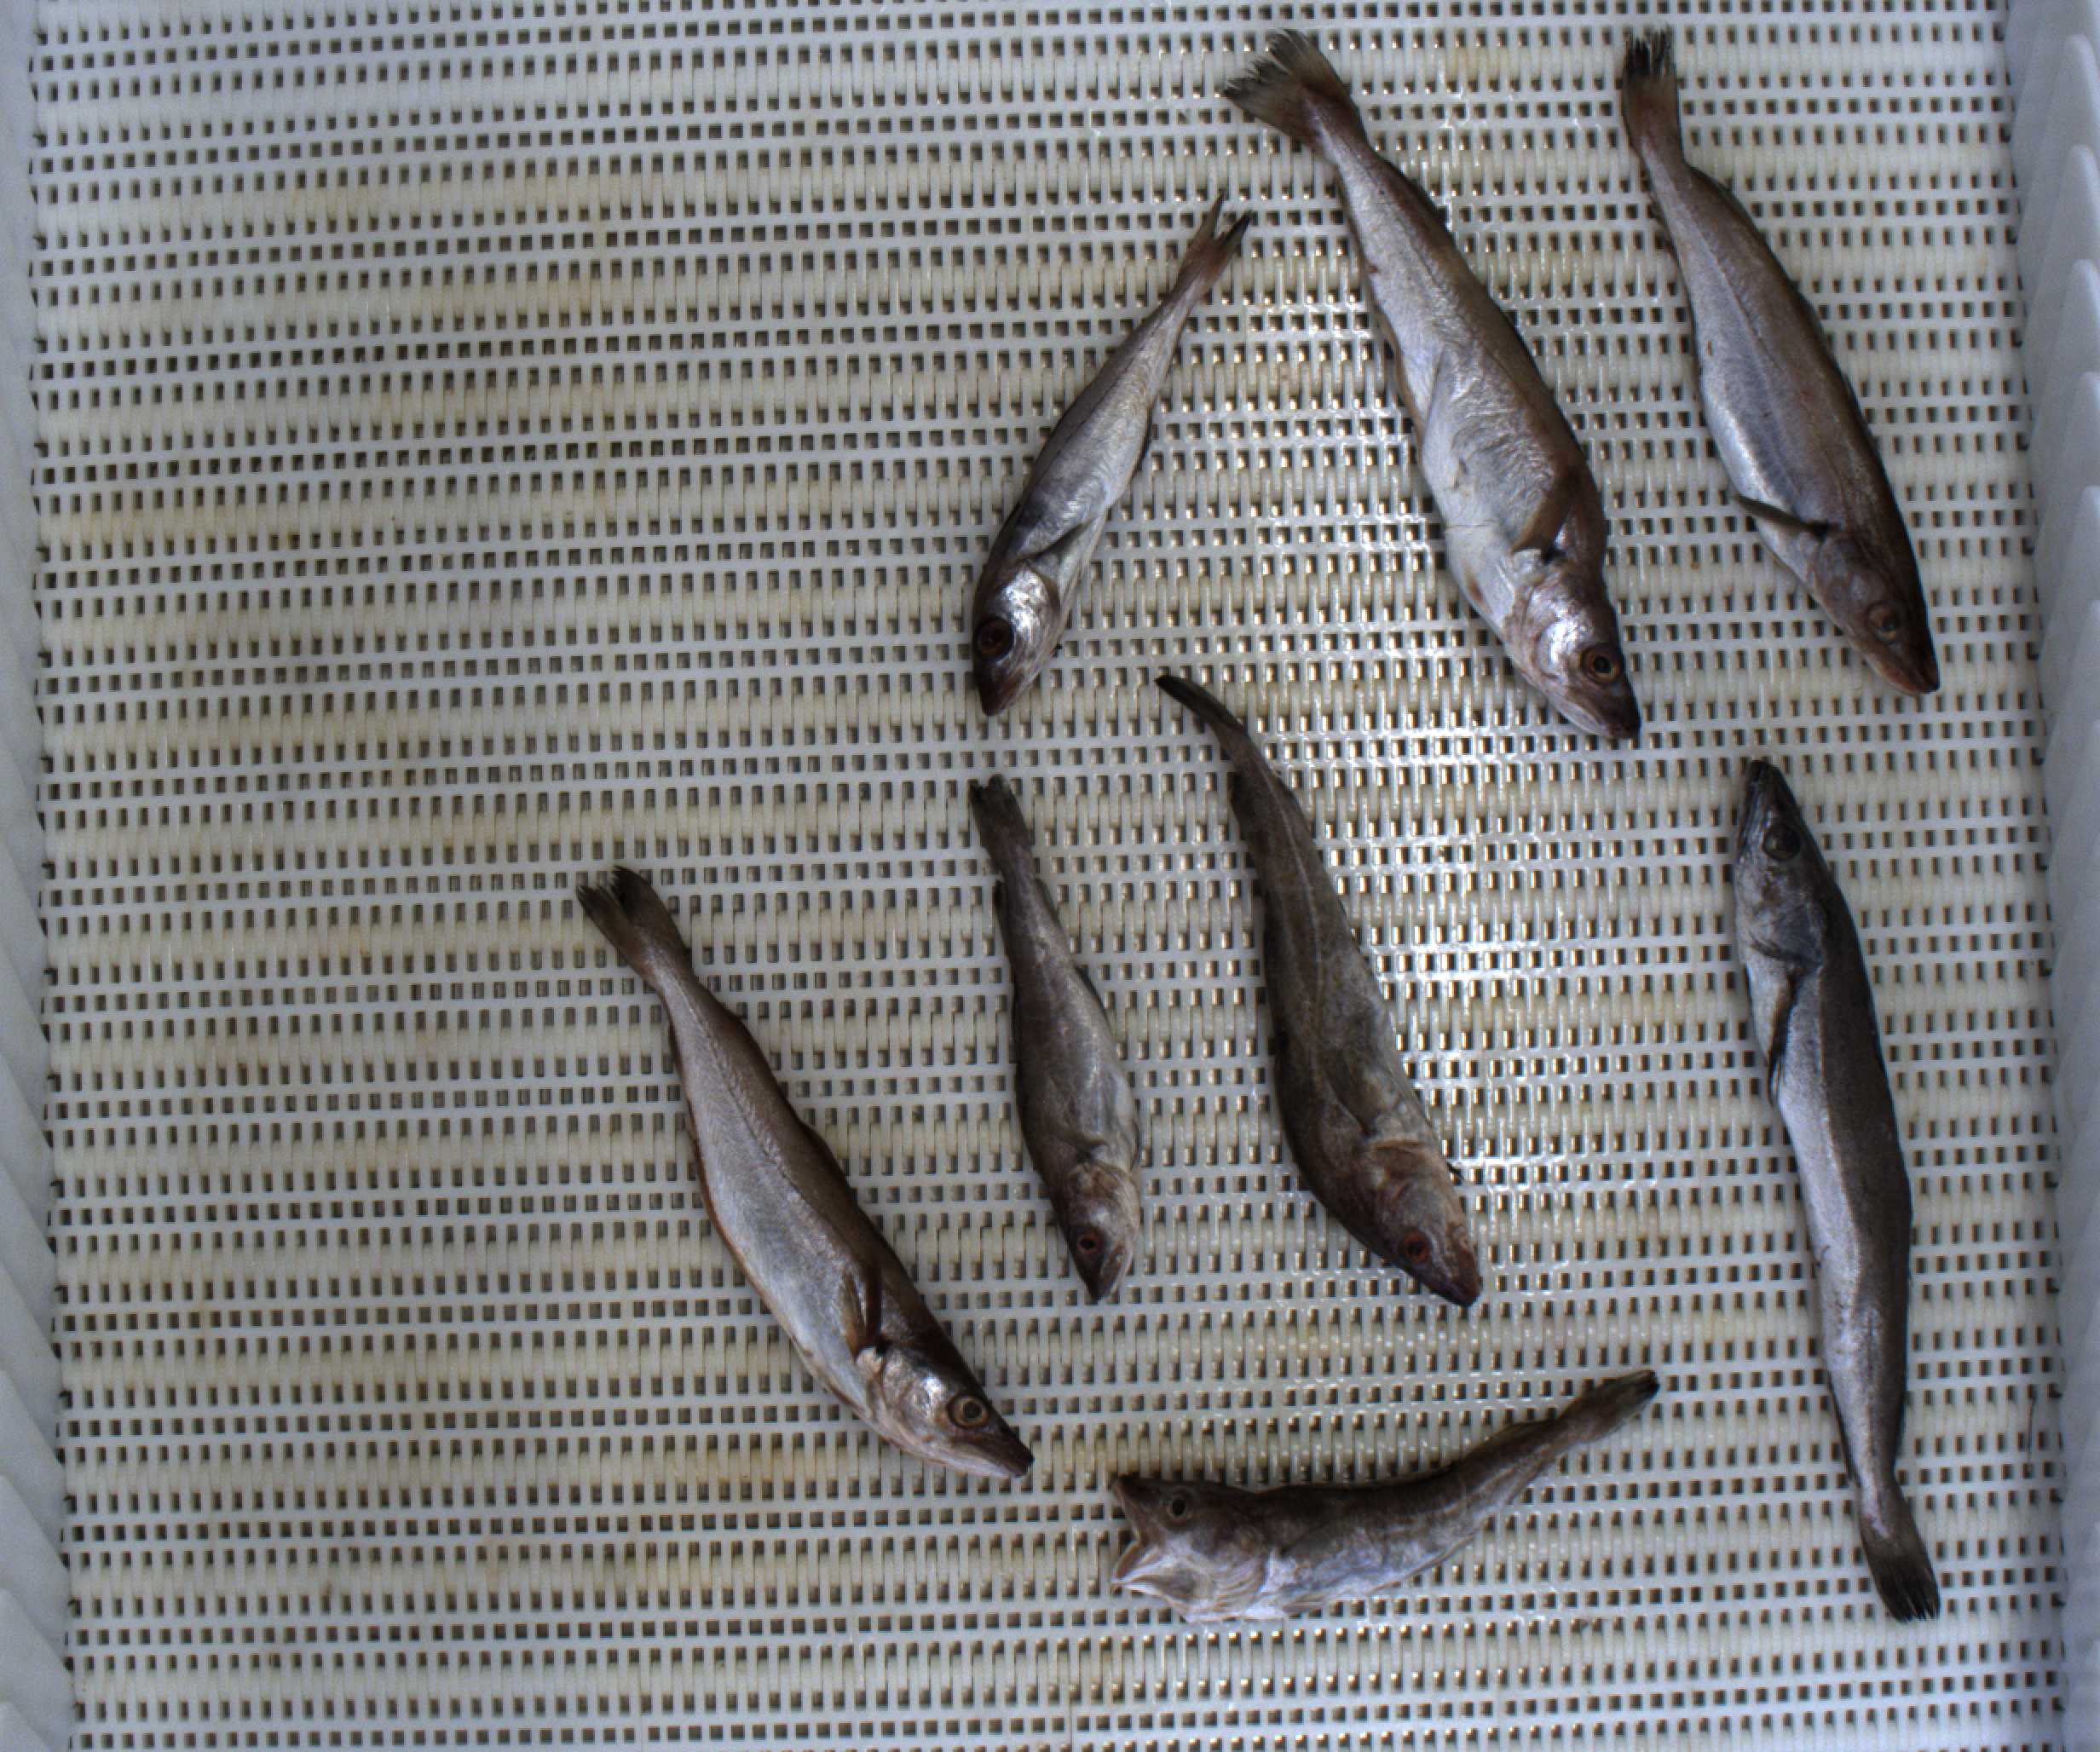
Total fish: 8
Cod: 3
Haddock: 1
Whiting: 3
Hake: 1
Horse mackerel: 0
Saithe: 0
Other: 0